Patek Philippe

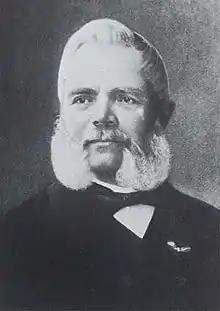
Antoni Patek

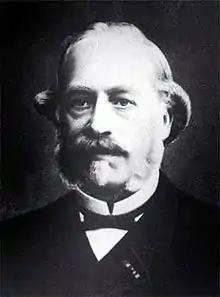
Adrien Philippe

The company traces its origins to the mid-19th century, when Polish watchmaker Antoni Patek and his Czech-born Polish business partner Franciszek Czapek formed "Patek, Czapek & Cie" in Geneva on 1 May 1839 and started manufacturing pocket watches. The two eventually separated due to disagreements, and the company was liquidated on 18 April 1845. At that point, Czapek founded "Czapek & Cie" on 1 May 1845 with a new partner, Juliusz Gruzewski. Subsequently, Patek was joined by French watchmaker Adrien Philippe, the inventor of the keyless winding mechanism (although this had been discovered previously by Abraham Louis Breguet but not patented by him), and continued the watchmaking business with a new company, "Patek & Cie", beginning on 15 May 1845"."